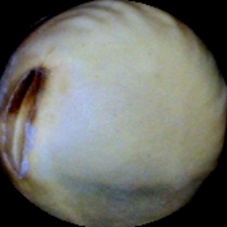
Label: Spotted